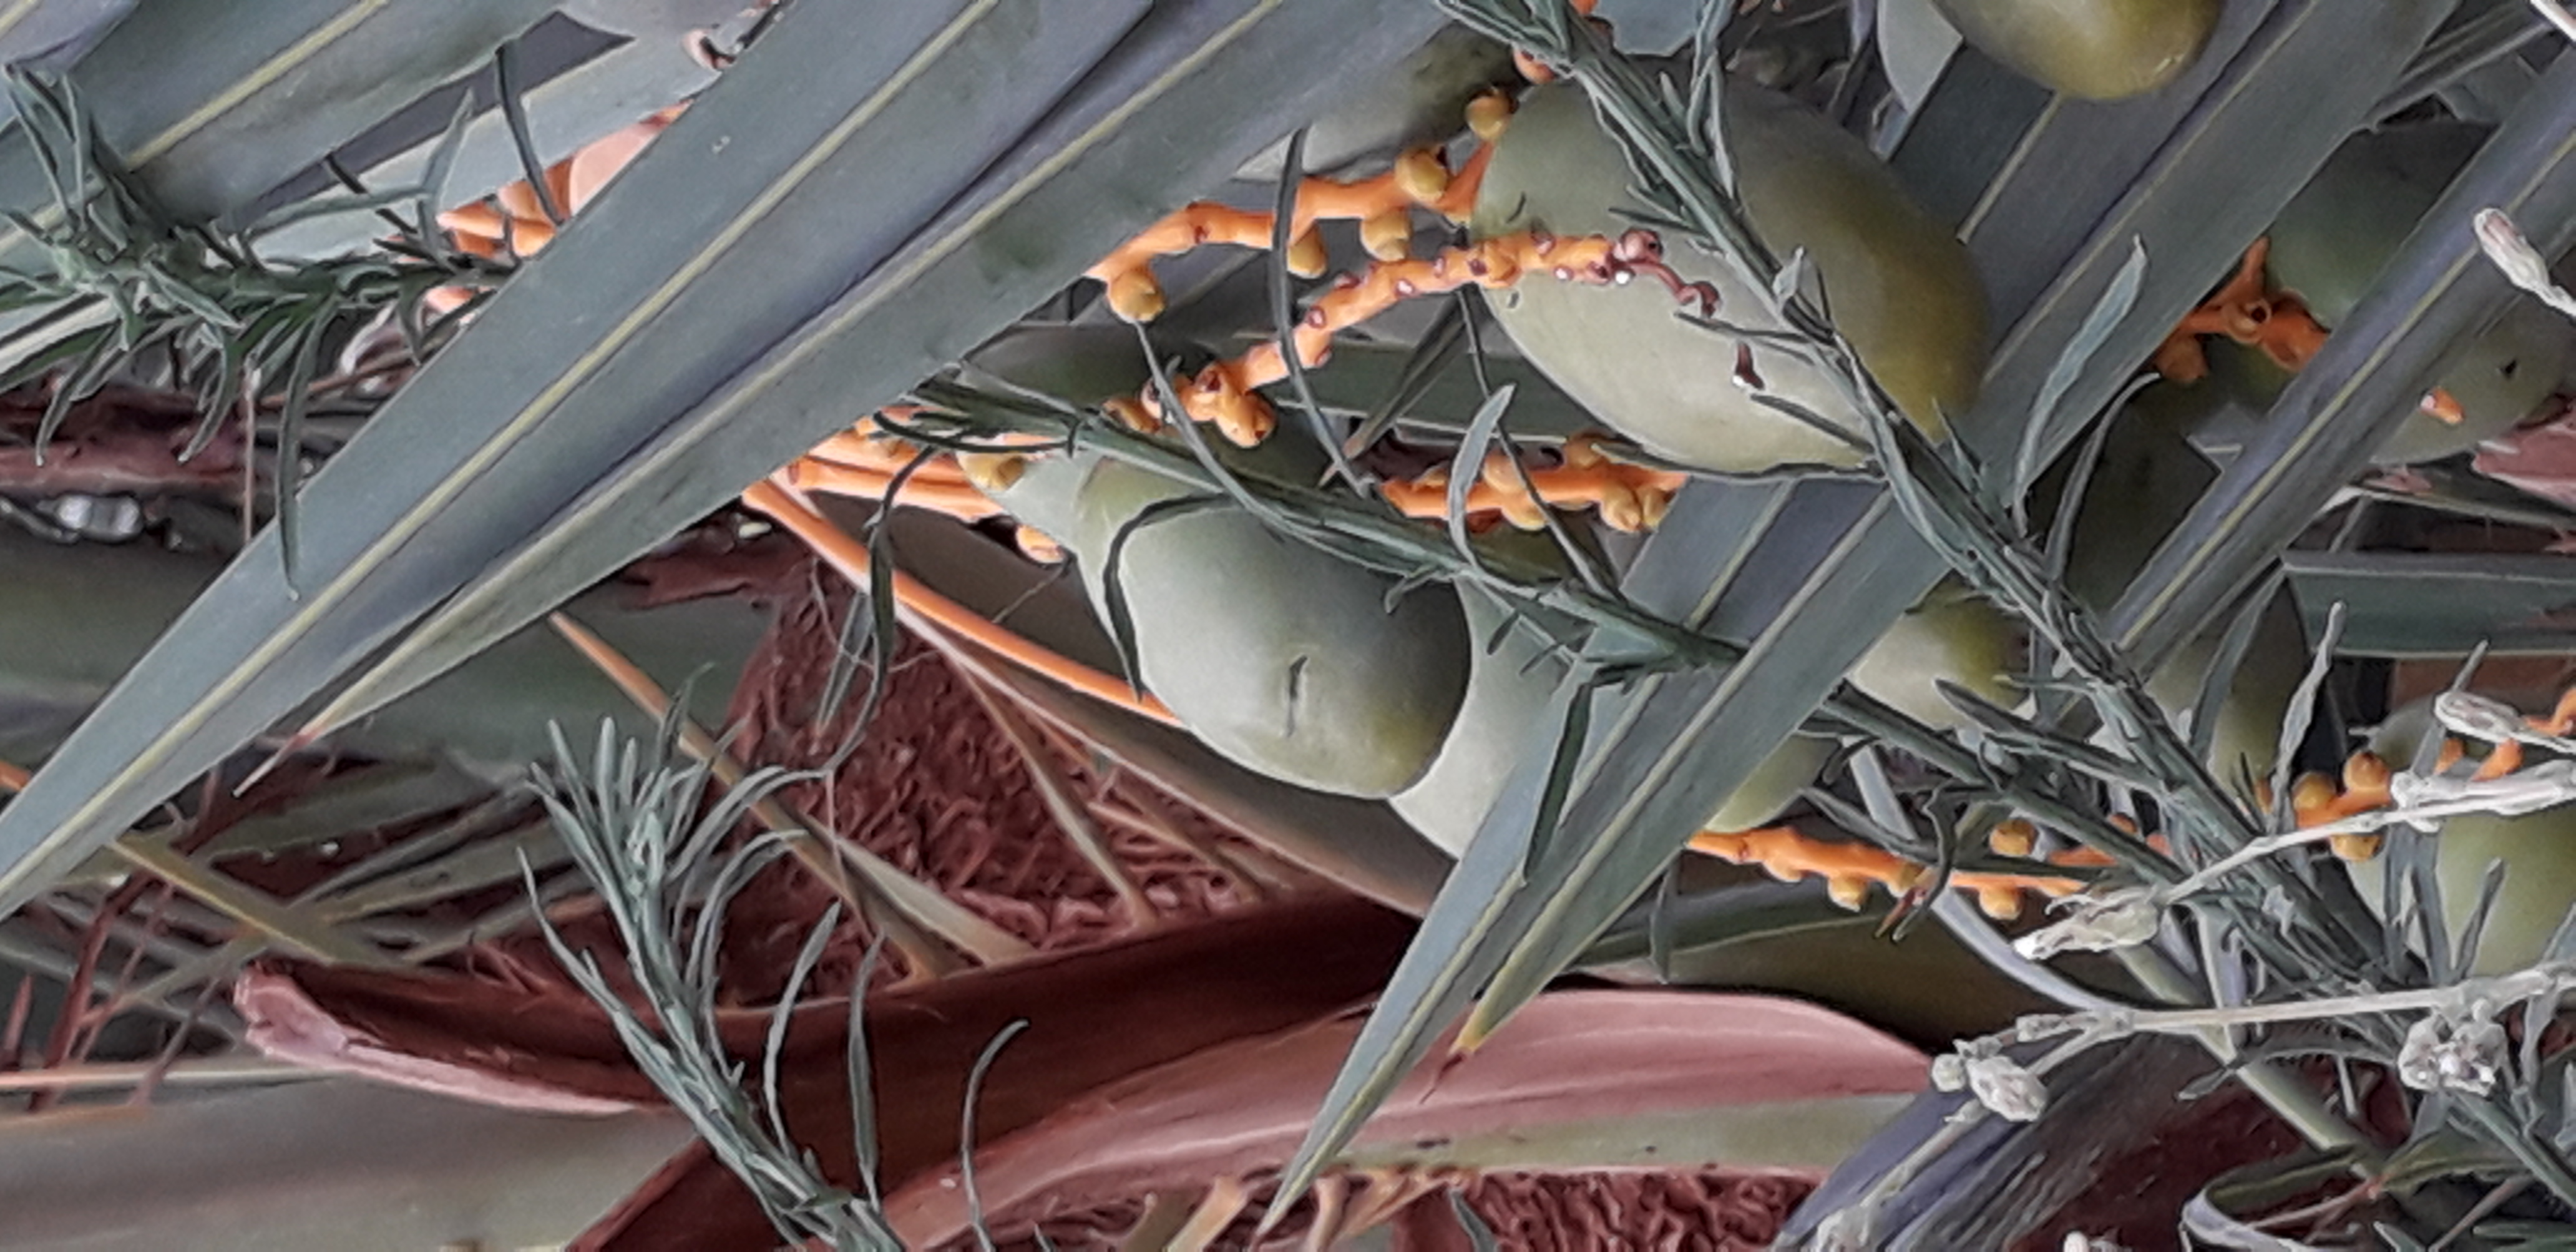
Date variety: Boumajhoul